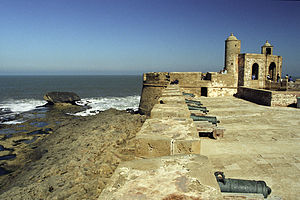
Essaouira
Byens gamle fæstningsvolde
"Essaouira tidligere kendt som Mogador, dens portugisiske navn er en kystby i den sydlige del af Marokko. Navnet Souira betyder ""lille fort"" og udviklede sig senere til Es-Saouira, ""den velskabte"". Essaouira har ca. 60.000 indbyggere. Byen tiltrækker en del turister, især surfere.